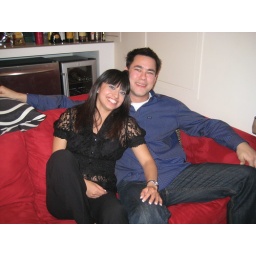
She won the golden gloves for female boxing in Chicago!